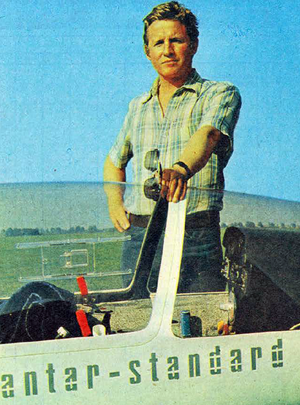
Franciszek Kępka est un pilote polonais de vol à voile, champion national et champion d'Europe.